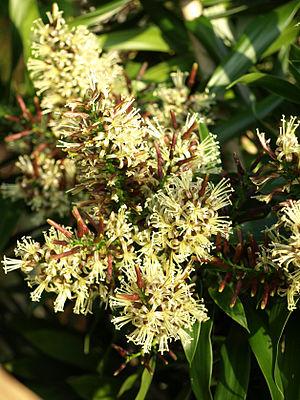
Le Bois de chandelle est une plante arborescente tropicale de la famille des Liliaceae selon la classification classique ou des Asparagaceae selon la classification phylogénétique.